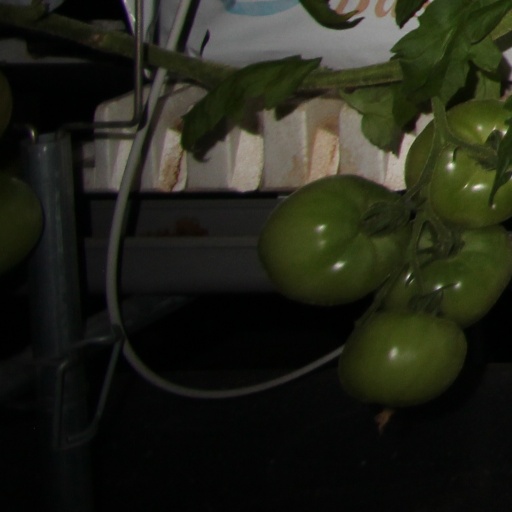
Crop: tomato